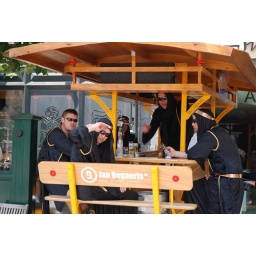
Beer bike outside the Irish bar in Groenplaats